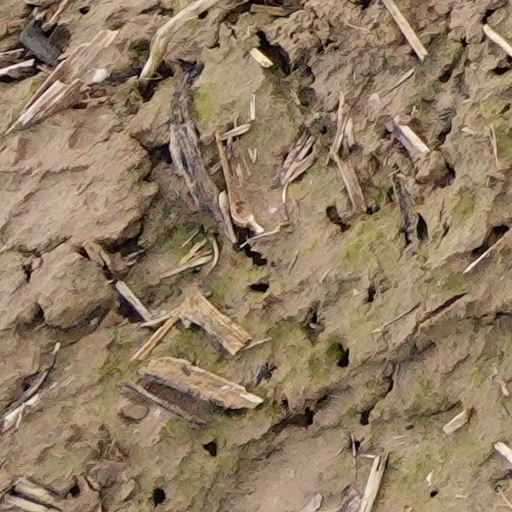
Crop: wheat